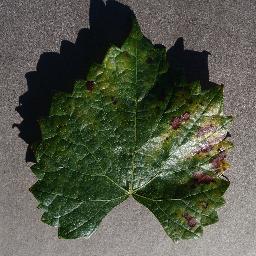
Label: Grape___Esca_(Black_Measles)